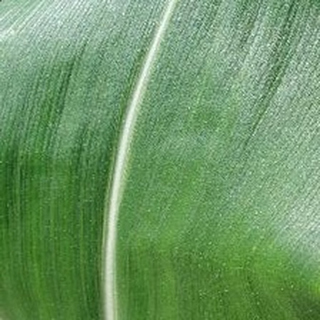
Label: healthy_corn